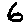
Label: 6